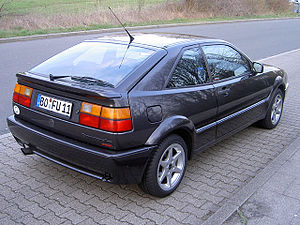
Volkswagen Corrado / Modelvarianter
Volkswagen Corrado var en sportscoupé fra Volkswagen, fremstillet mellem efteråret 1988 og midten af 1995. Det tyske Kraftfahrt-Bundesamt placerede bilen i den store mellemklasse.